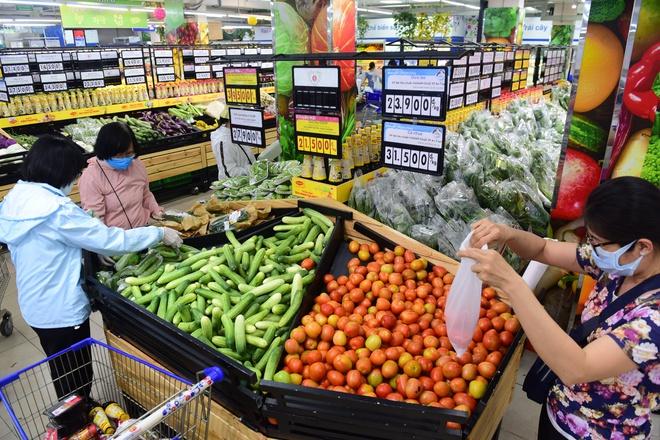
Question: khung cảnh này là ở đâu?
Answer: siêu thị